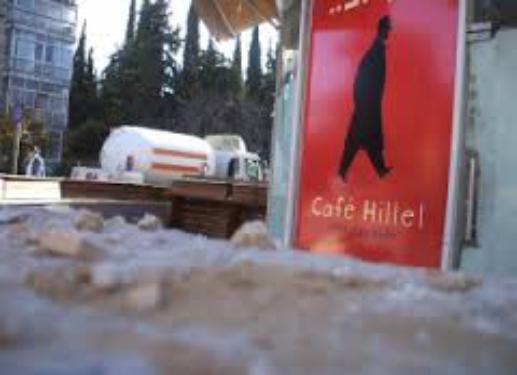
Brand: Cafe Hillel
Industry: Food